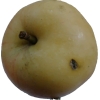
Label: apple